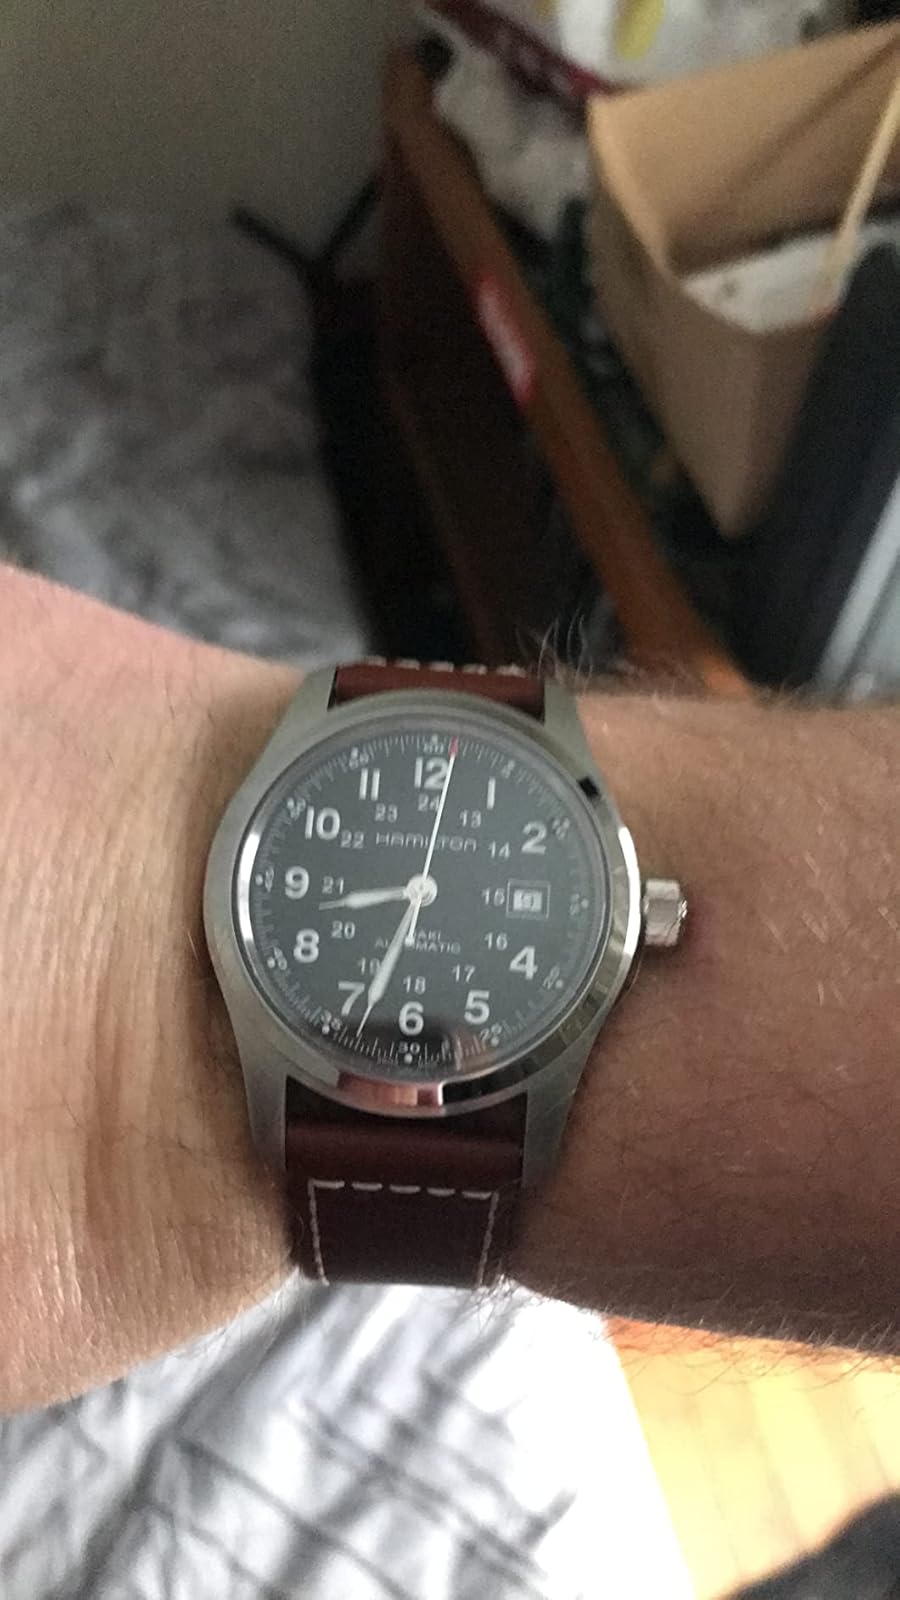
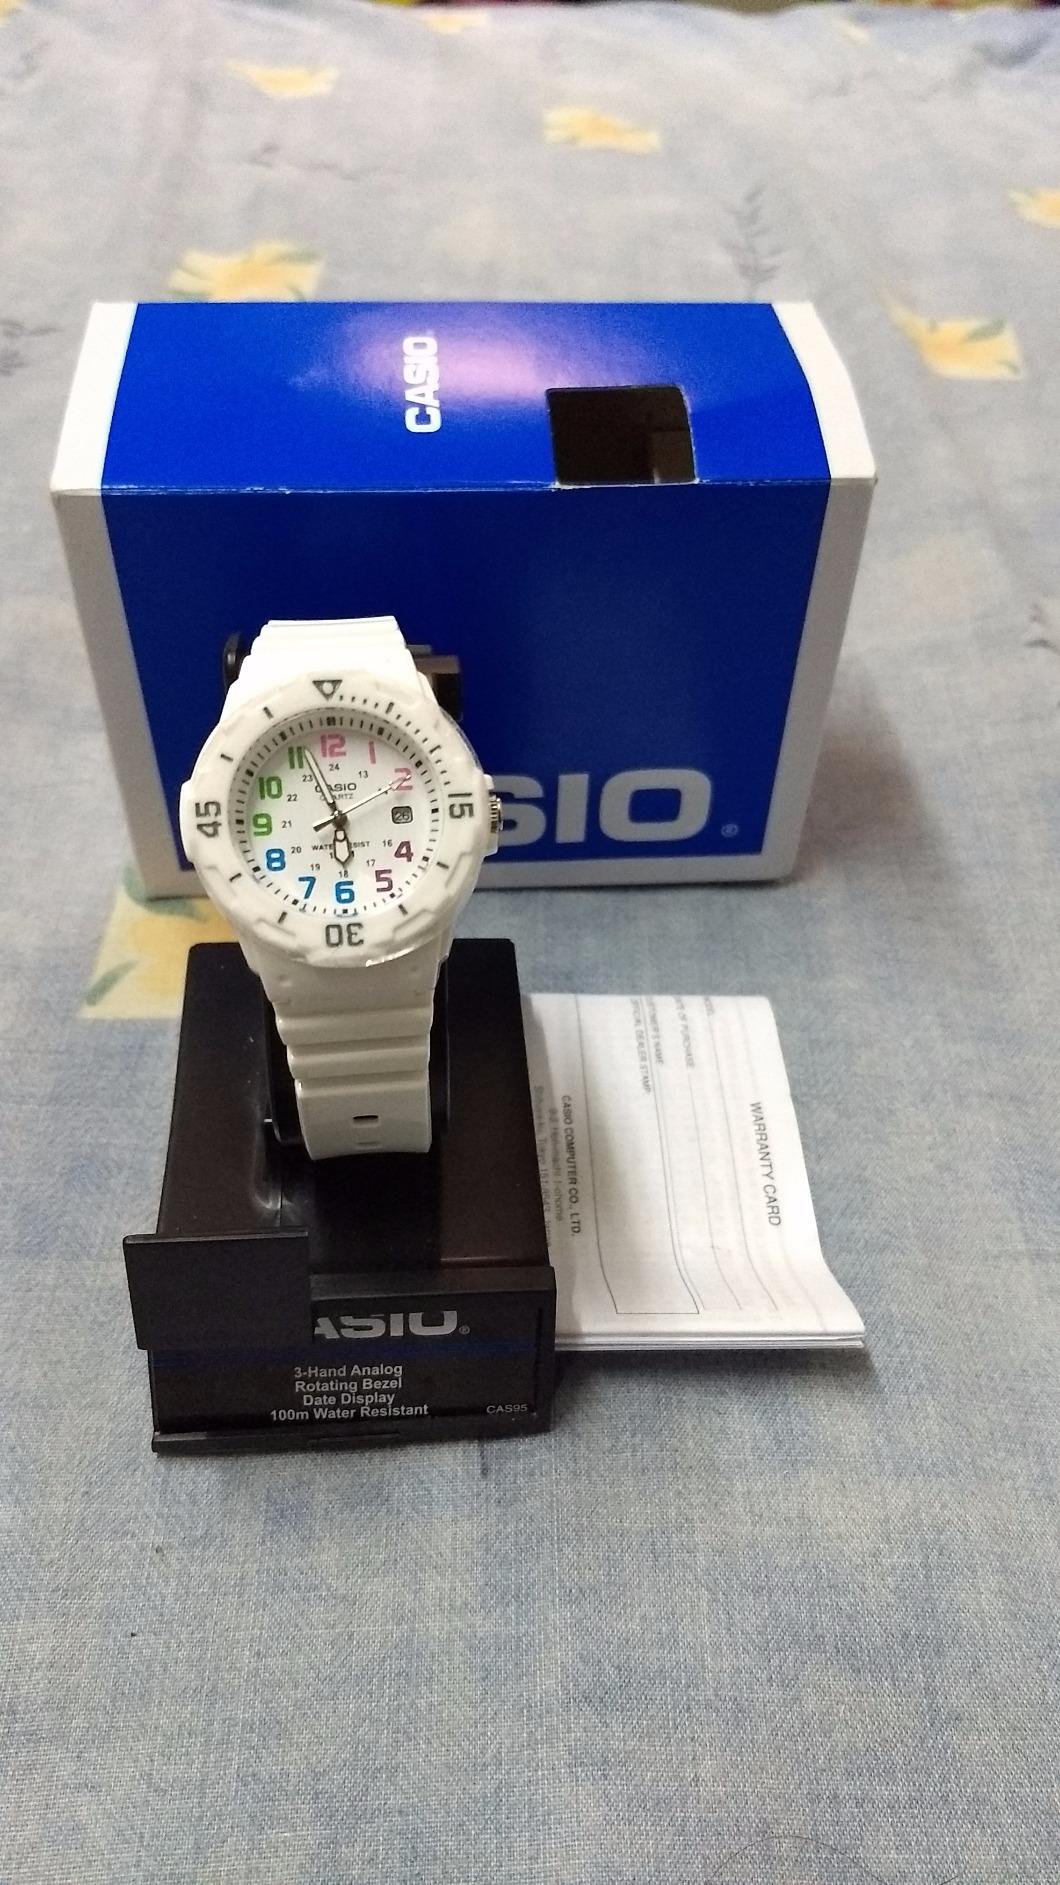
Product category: accessories_watch
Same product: no